Nattawut Poonpiriya

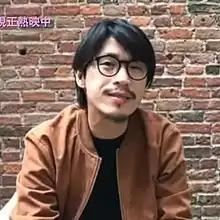
Nattawut in 2017

Nattawut "Baz" Poonpiriya (born 1981) is a Thai director, working extensively on television commercials and music videos, but best known for the films "Countdown", "Bad Genius" and "One for the Road".